Foss (cat)

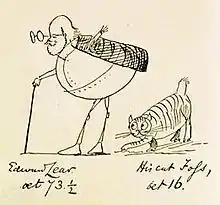
"Edward Lear Aged 73 and a Half and His Cat Foss, Aged 16" (1885).

Foss was a key companion in Lear's later years, at a time when Lear was battling depression and loneliness. Foss died at Lear's Villa Tennyson in Sanremo in November 1887, just two months before Lear's own death. Foss has been reported as being 14, 16 or 17 years old at the time of his death, though Lear was convinced that he was much older and had the age of 31 years engraved on Foss' headstone. Some of Lear's pre-1872 drawings depict a cat very similar to Foss with a stumpy tail, tabby markings, and a portly appearance, and it is possible that Lear, knowingly or otherwise, conflated his imagined cat with the real Foss.